Irish Terrier

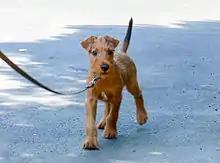
Irish Terrier puppy

A 2024 UK study found a life expectancy of 13.5 years for the breed compared to an average of 12.7 for purebreeds and 12 for crossbreeds.